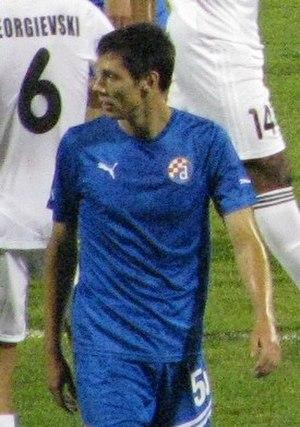
Ante Rukavina est un footballeur croate né le 18 juin 1986, à Šibenik. Il joue actuellement au poste d'attaquant à Viborg FF en prêt du Dinamo Zagreb.